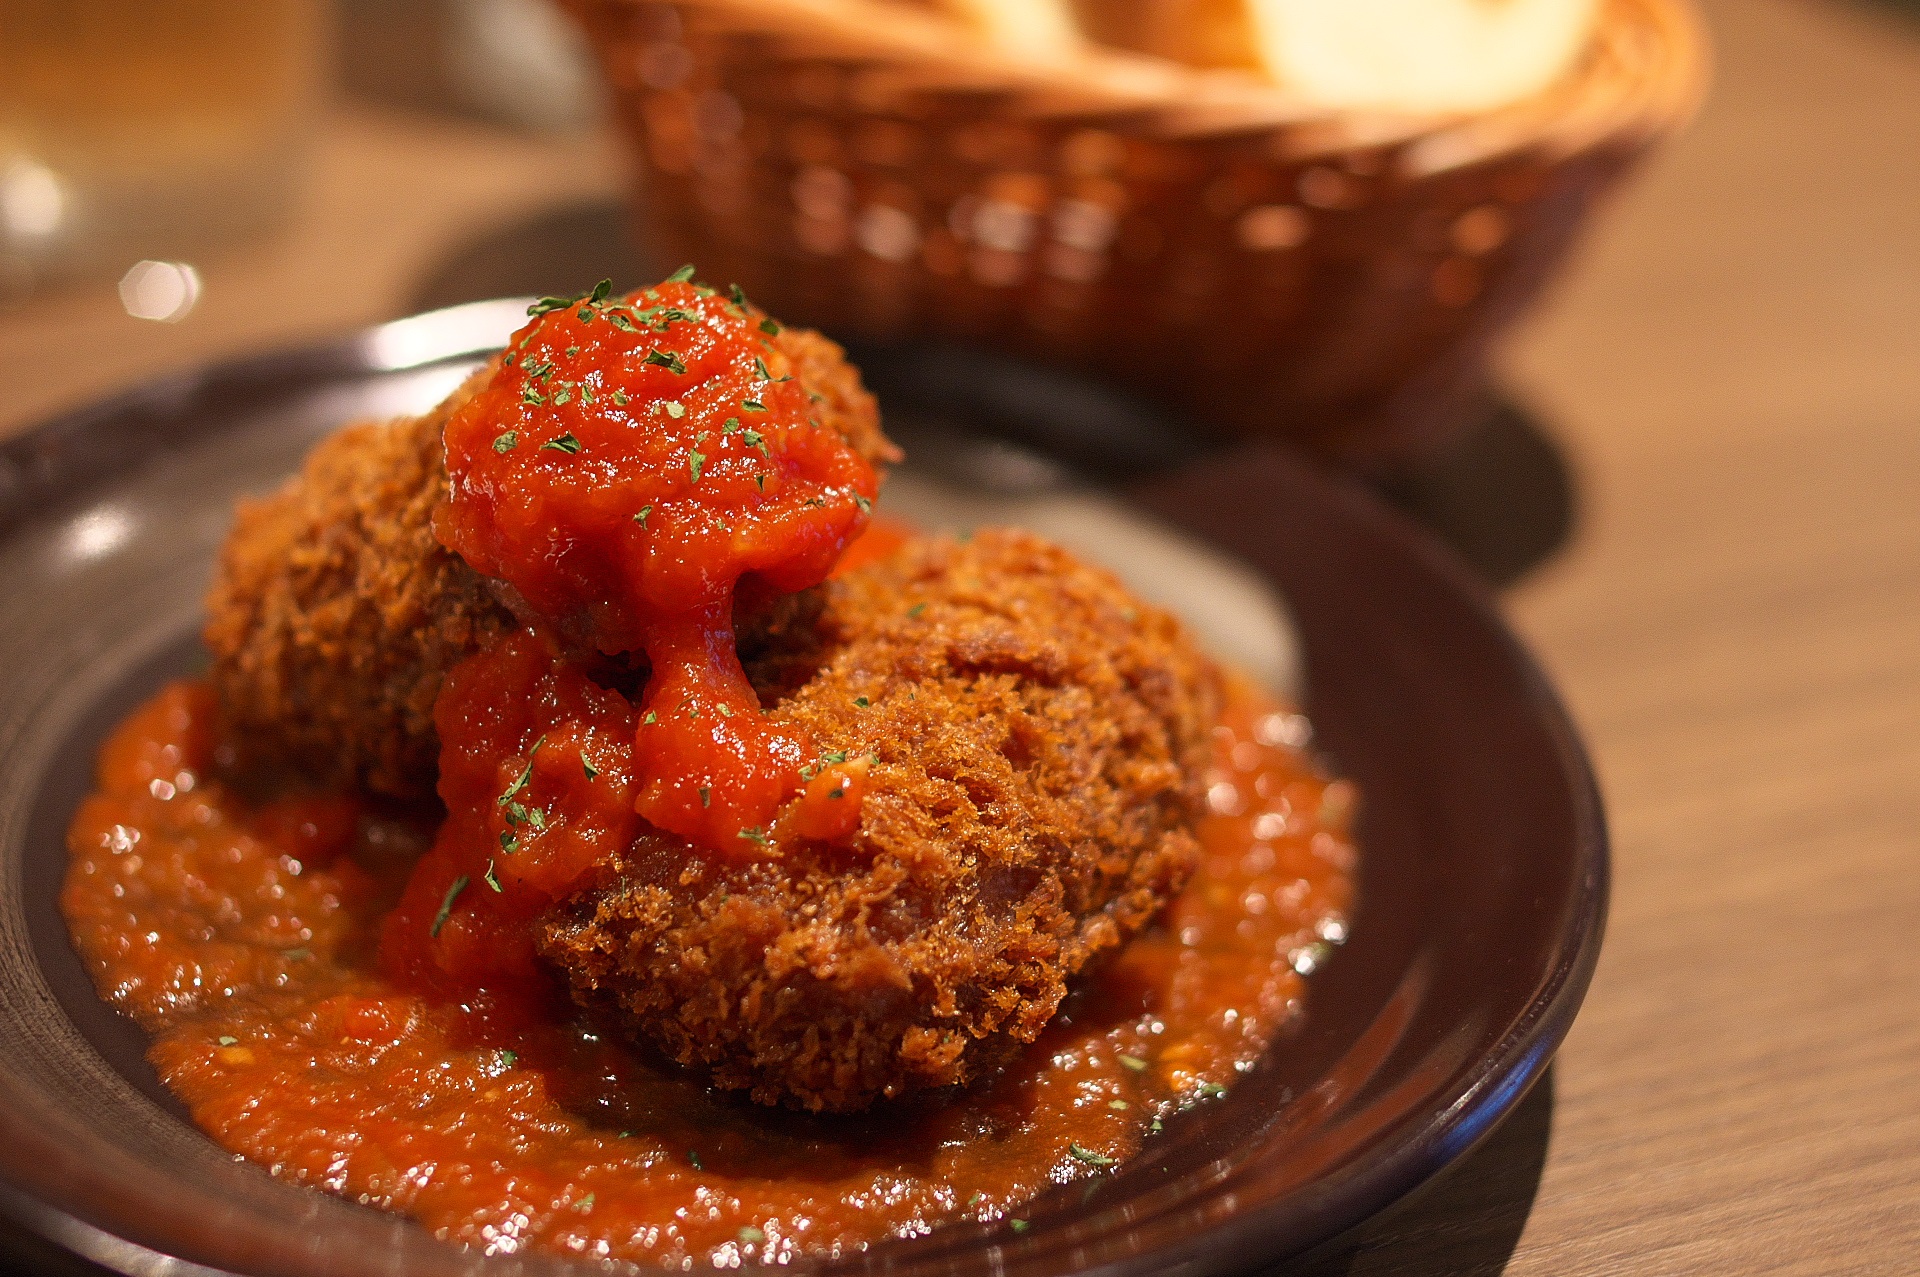
dish, food, produce, meat, cuisine, asian food, meatball, fried food, barta, crab cream croquette, kichijoji